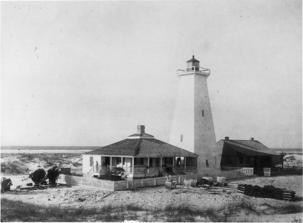
Building: Ship Island Light
Country: Unknown
Year built: 1853
Lighthouse Ship Island Light 1892 photograph of Ship Island Light (USCG) Location Ship Island west of Fort Massachusetts Coordinates 30°12′46″N 88°57′58″W / 30.2127°N 88.9661°W / 30.2127; -88.9661 Tower Constructed 1853 (first tower) 1886 (second tower) Construction brick (first tower) wood frame (second tower) Automated 1950 Height 30 feet (9.1 m) Shape Frustum of a cone (first tower) pyramidal (second tower) Markings White with black lantern Light First lit 1971 Deactivated 1964 Focal height 76 feet (23 m) Lens Fourth-order Fresnel lens Characteristic varied Ship Island Light was a lighthouse in Mississippi near Gulfport . History The first tower at this site was constructed in 1853; though appropriations were made starting in 1848; disputes over land ownership delayed acquisition of the land. This tower was built of brick and was initially equipped with a multiple lamp and reflector system; three years later, it was upgraded to a fourth-order Fresnel lens . undated photograph of the 1853 tower (USCG) In January 1861 at the beginning of the Civil War confederate forces seized the island, including the incomplete fortifications and the lighthouse. When they abandoned the fort in September, they stole the lighthouse lens and set the interior on fire. Union forces occupied the island shortly thereafter and restored it to operation in November 1862, using a different lens and lantern captured previously. The light was blacked out to the north to prevent its use by blockade runners approaching from the mainland. The characteristic of the light was changed from fixed white to fixed red in 1880. Over time, the tower began to lean conspicuously. In 1886 it was condemned as unsafe and it finally collapsed in 1901. After condemnation, a new tower was erected about 300 feet (91 m) away, constructed entirely of wood as an open framework, though it was soon sheathed in siding. Wood-frame keeper's houses were constructed to either side of it. During this era the light was tended by Dan McColl, who had lost a leg in a railroad accident. A set of range lights were erected to mark one section of the channel out of Gulfport, Mississippi ; the rear light of the range stood on a short open wood tower, a short distance from the main tower. It was then determined that the labor of climbing three towers was too much too expect of McColl, and he was transferred to Cat Island Light , a nearby screw-pile lighthouse , where he served until he died in 1904. In the 1800s and early 1900s the island served as a port of entry due to the deep water harbor behind it; besides the fort, there was a quarantine station, and the island was at times a popular destination for tourists. The importance of these facilities declined, and in 1934 most facilities on the island were deeded through act of Congress to an American Legion post; the lighthouse, however, was excluded at the Coast Guard's insistence. The character of the island changed considerably over time and in 1950, the light was automated. In 1959, the Coast Guard granted a special-use permit to a Philip M. Duvic "for private use and general recreational purposes" for the lighthouse. In the following few years Duvic renovated the lighthouse and converted the interior into a recreational living quarters. In 1964 the light was deactivated, and the following year it was put up for sale; Duvic (the sole bidder) was able to purchase it for $2560. A stipulation of the sale was that the structure had to be removed within ninety days of the sale; however, this stipulation was never enforced and the tower remained in place. 1954 Coast Guard archive photo shows an aerial view of the station and pier The wood tower stood until 1972, when it was accidentally set on fire from sparks from a campers' fire and burned down. By that time Duvic had abandoned the tower, as Hurricane Camille had damaged it beyond repair. The old range light from the Dan McColl years was replaced in 1971 by a much taller steel skeletal tower which still stands. In 2000 a replica of the wooden tower was built on the foundation of its predecessor. This work was sponsored by the Friends of Gulf Islands National Seashore; the actual construction was performed by Seabees, using beams provided by the forest service. The beacon was relit and appeared on charts as a private aid to navigation. It 2005, however, Hurricane Katrina destroyed it, leaving no trace but the foundation. The old Fresnel lens, which had been removed long before to the Maritime and Seafood Industry Museum in Biloxi, was also badly damaged at the time, though there are plans to repair it. The skeletal range light stands as the only light on the island. Replica of the lighthouse in Gulfport built following Hurricane Katrina A replica lighthouse was built in Jones Park in Gulfport, Mississippi in time for the opening of the park in 2012. It was built by Simpkins & Costelli, Inc. References